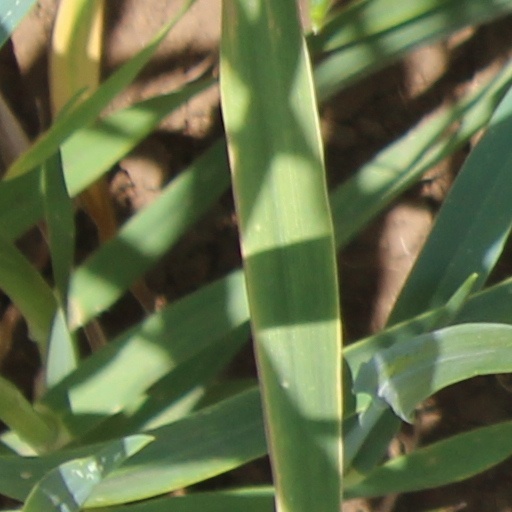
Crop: wheat